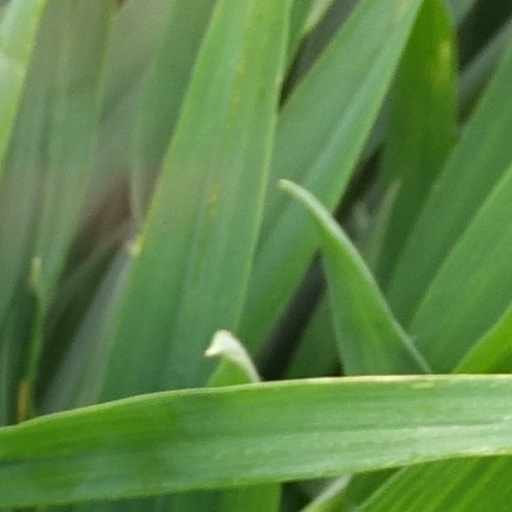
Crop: wheat